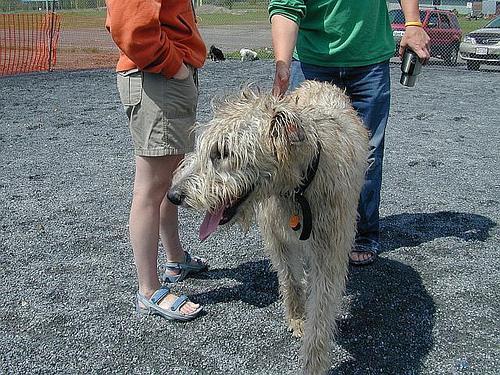
Irish_wolfhound